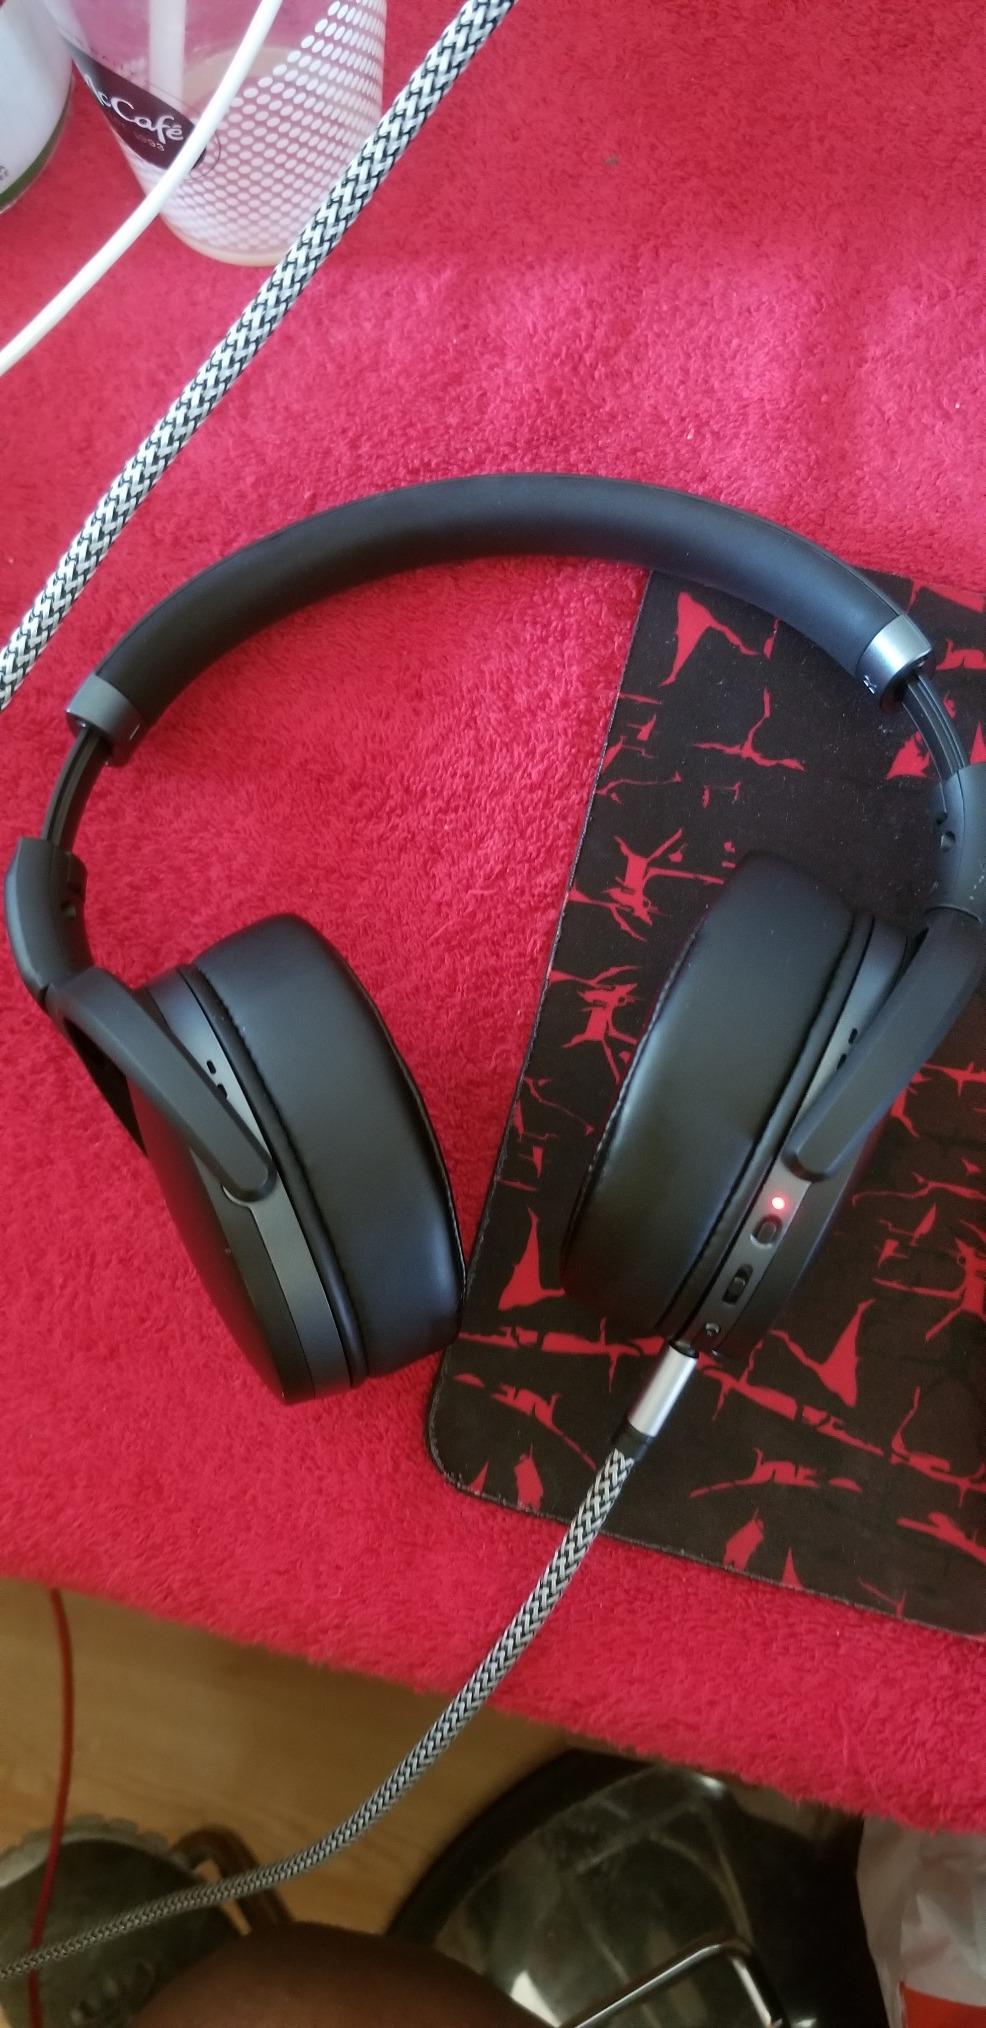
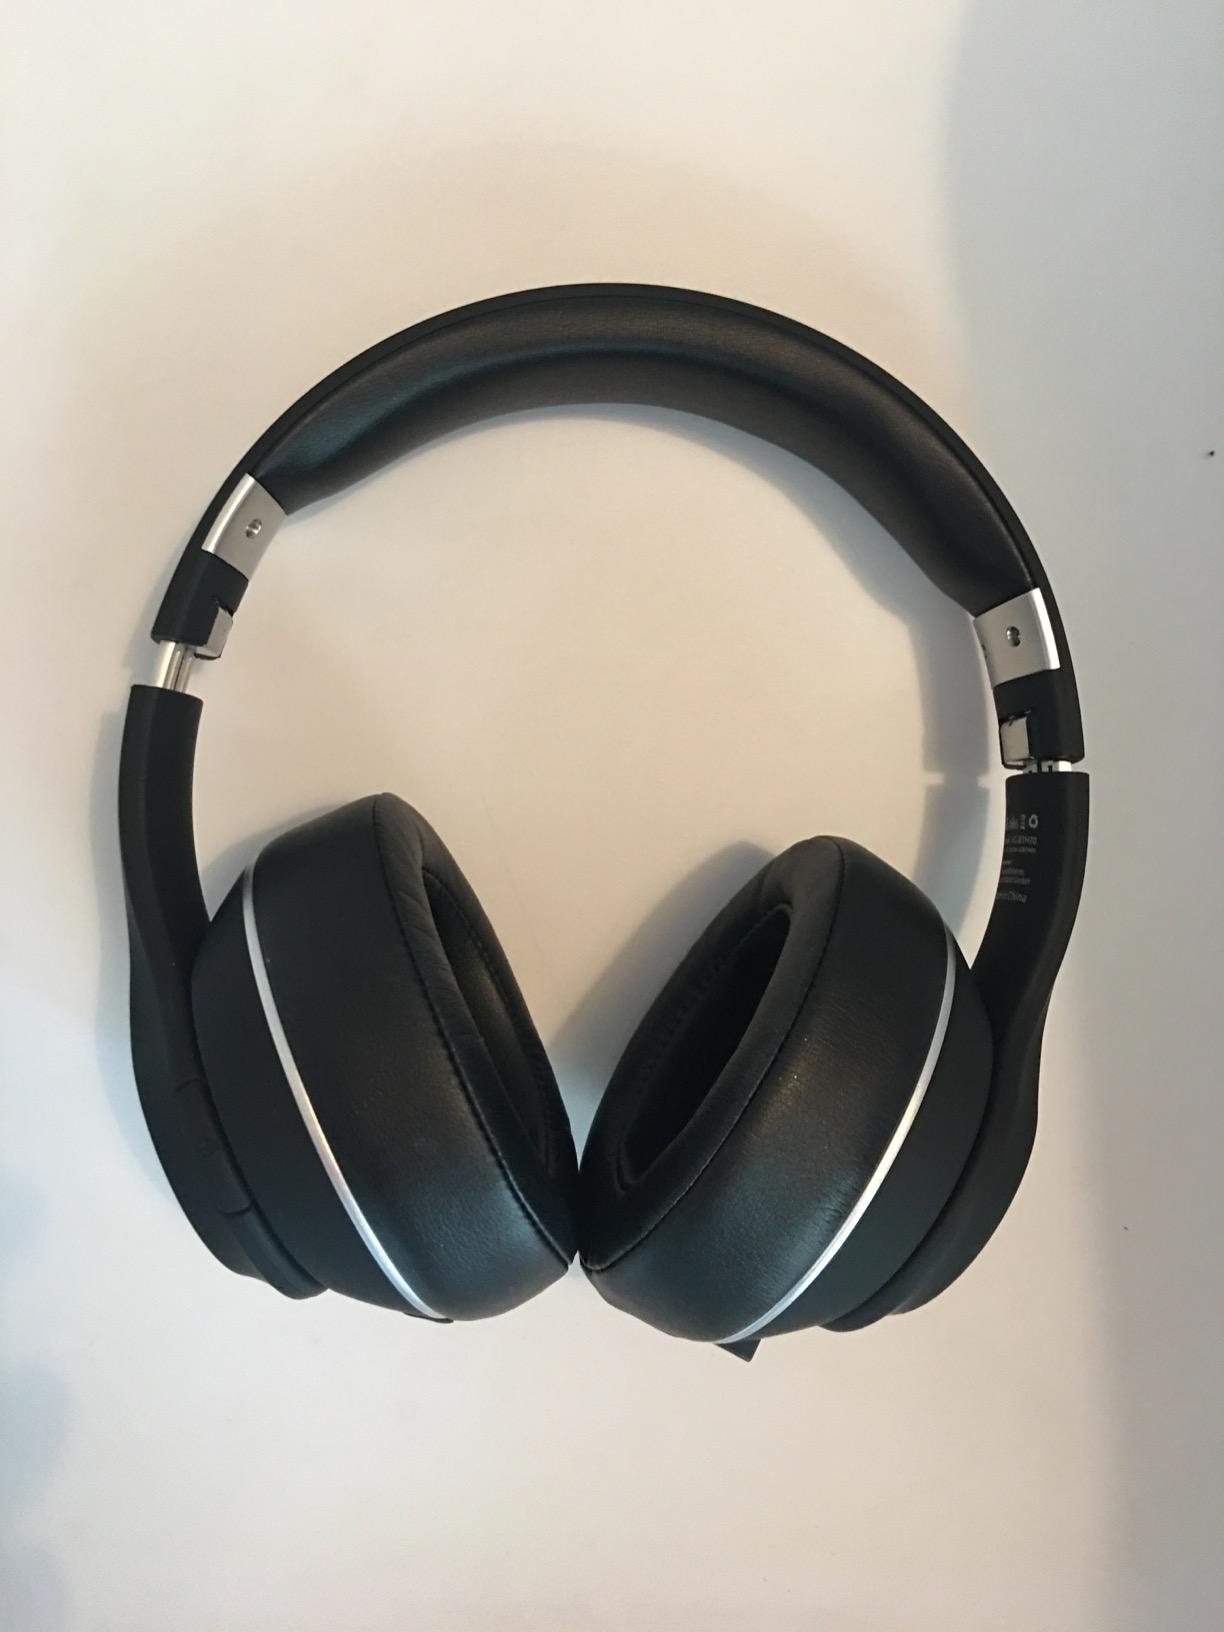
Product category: headphones
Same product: no